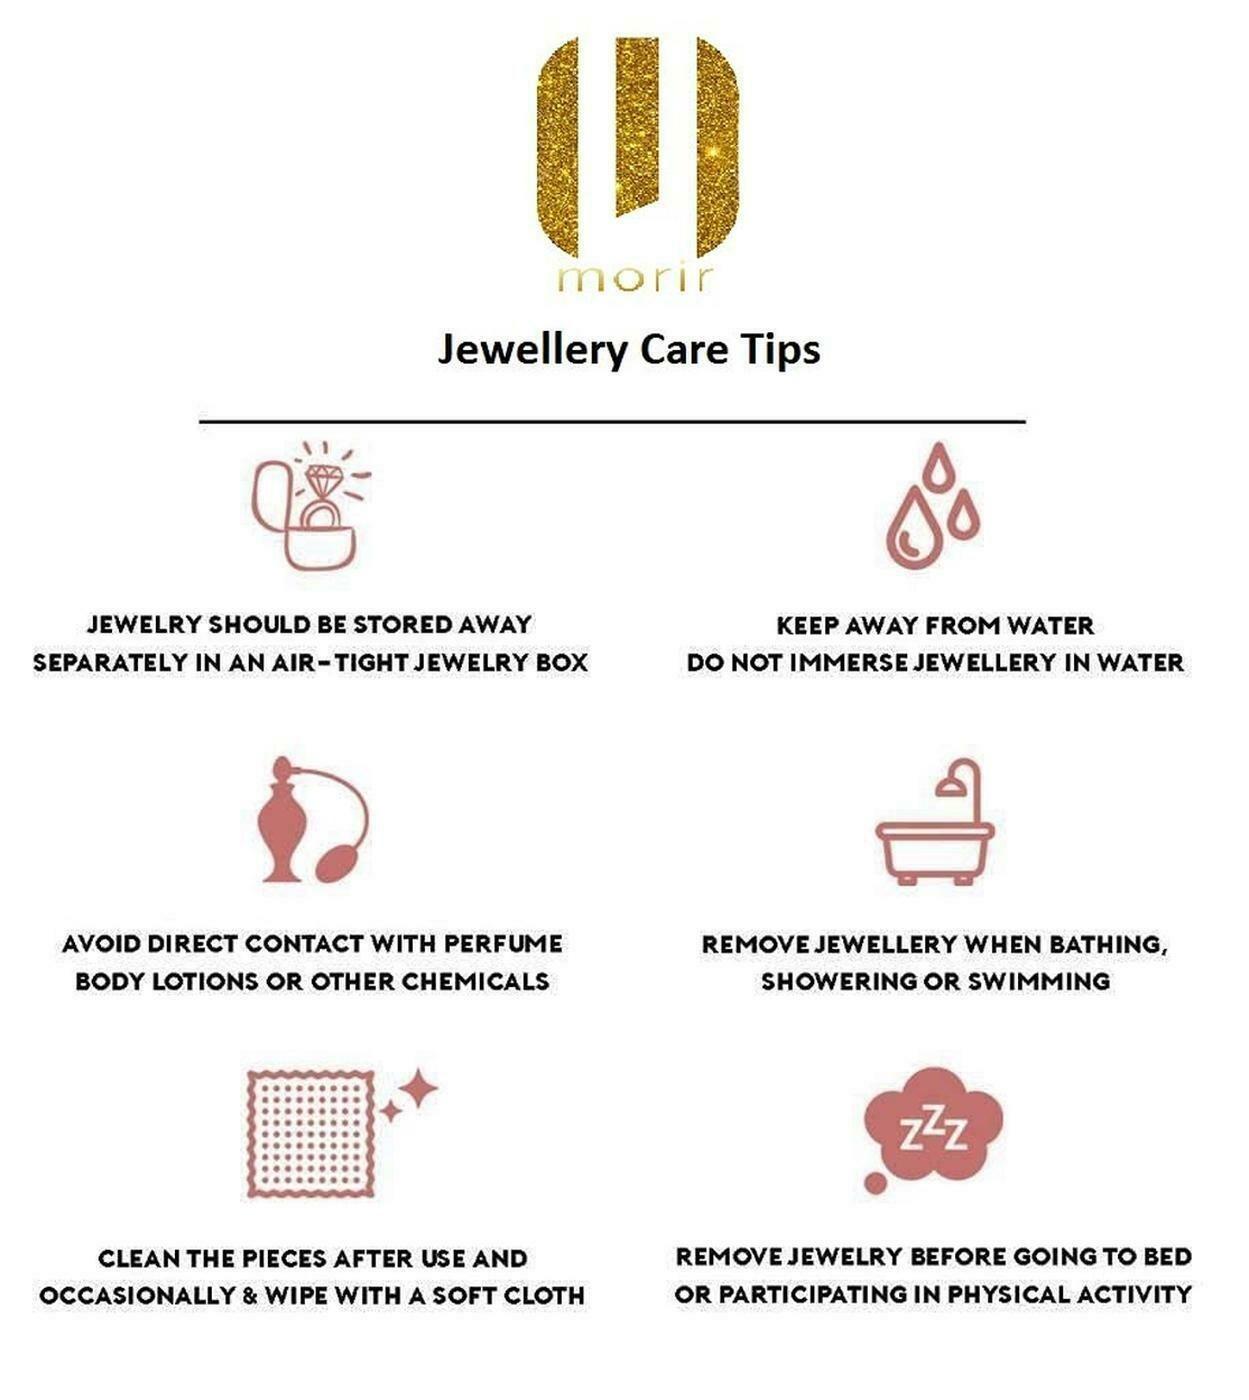
Morir Multicolour Silver Plated Bracelet With Cuban Chain For Women
Type: Bracelets & Bangles
Brand: MORIR
Price: Rs. 349
 Multicolored miraculous 8mm beige round ball beads jesus christian cross religious rosary beads bracelet wrist jewelry for women teen girls. the rosary beads bracelet is auspicious christian jewellery article, and is for all age groups.rosary beads bracelet can be applied as a gift for friends and family, which ideal for the first communion, baptism, father's day, mother's day, birthday and wedding, etc.
Features: Multicolored Miraculous 8Mm Beige Round Ball Beads Jesus Christian Cross Religious Rosary Beads Bracelet Wrist Jewelry For Women Teen Girls,Length: 9 Inches. Beads: 8Mm. Weight: 9 Gms. All Beads Have Cross Image In Different Colours. Combines Elegance With Spirituality, Looks Charming And Inspiring.,It Is Perfect To Wear Any Season And Easy To Match Your Dress Or Other Clothes.,A Great Gift - Give Yourself Or A Loved One The Gift Of A Beautiful One Decade Crystal Glass Rosary Bracelet For Any Special Occasion Or Holiday Such As First Communion, Confirmation, Christmas, Birthdays Or Anniversaries.,Made In India : All Our Products Are Manufactured In India And Are Exclusively Crafted To Adorn Your Persona.